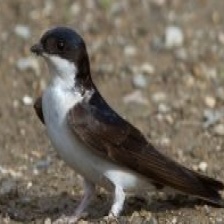
Species: COMMON HOUSE MARTIN
Scientific name: DELICHON URBICUM